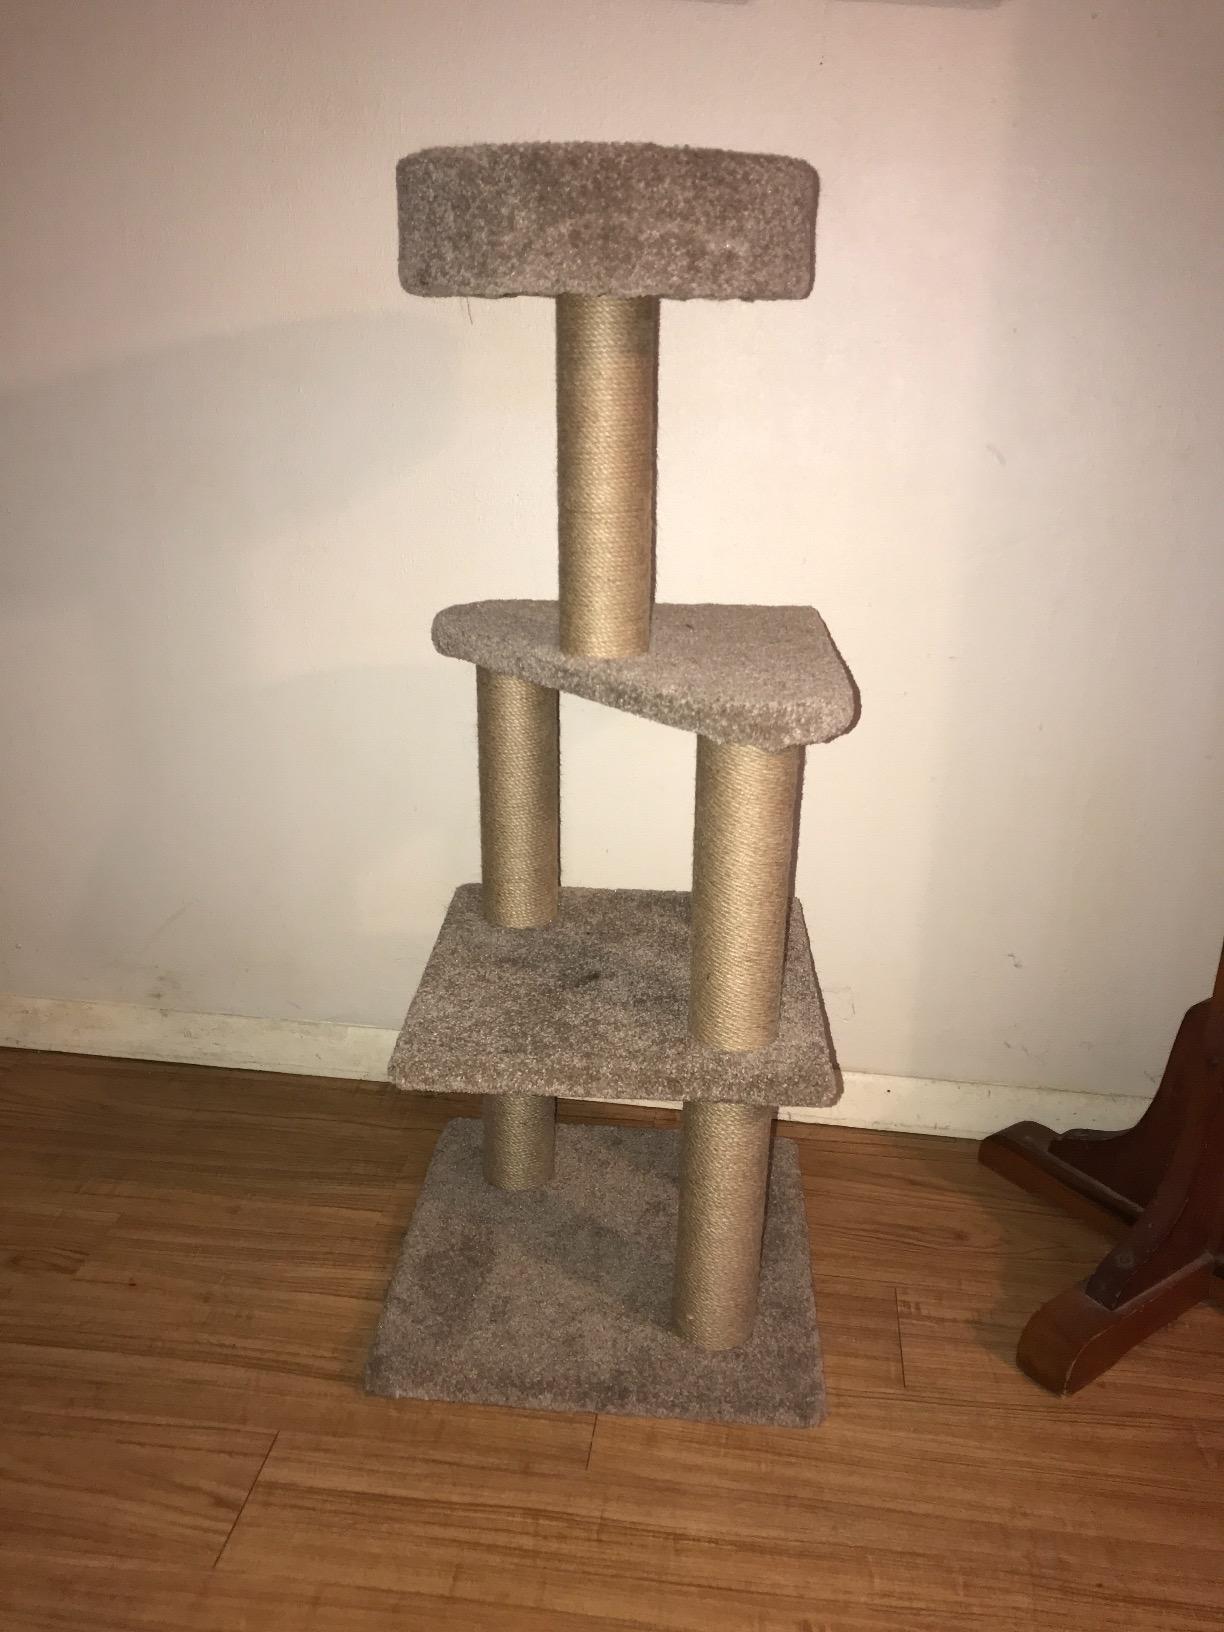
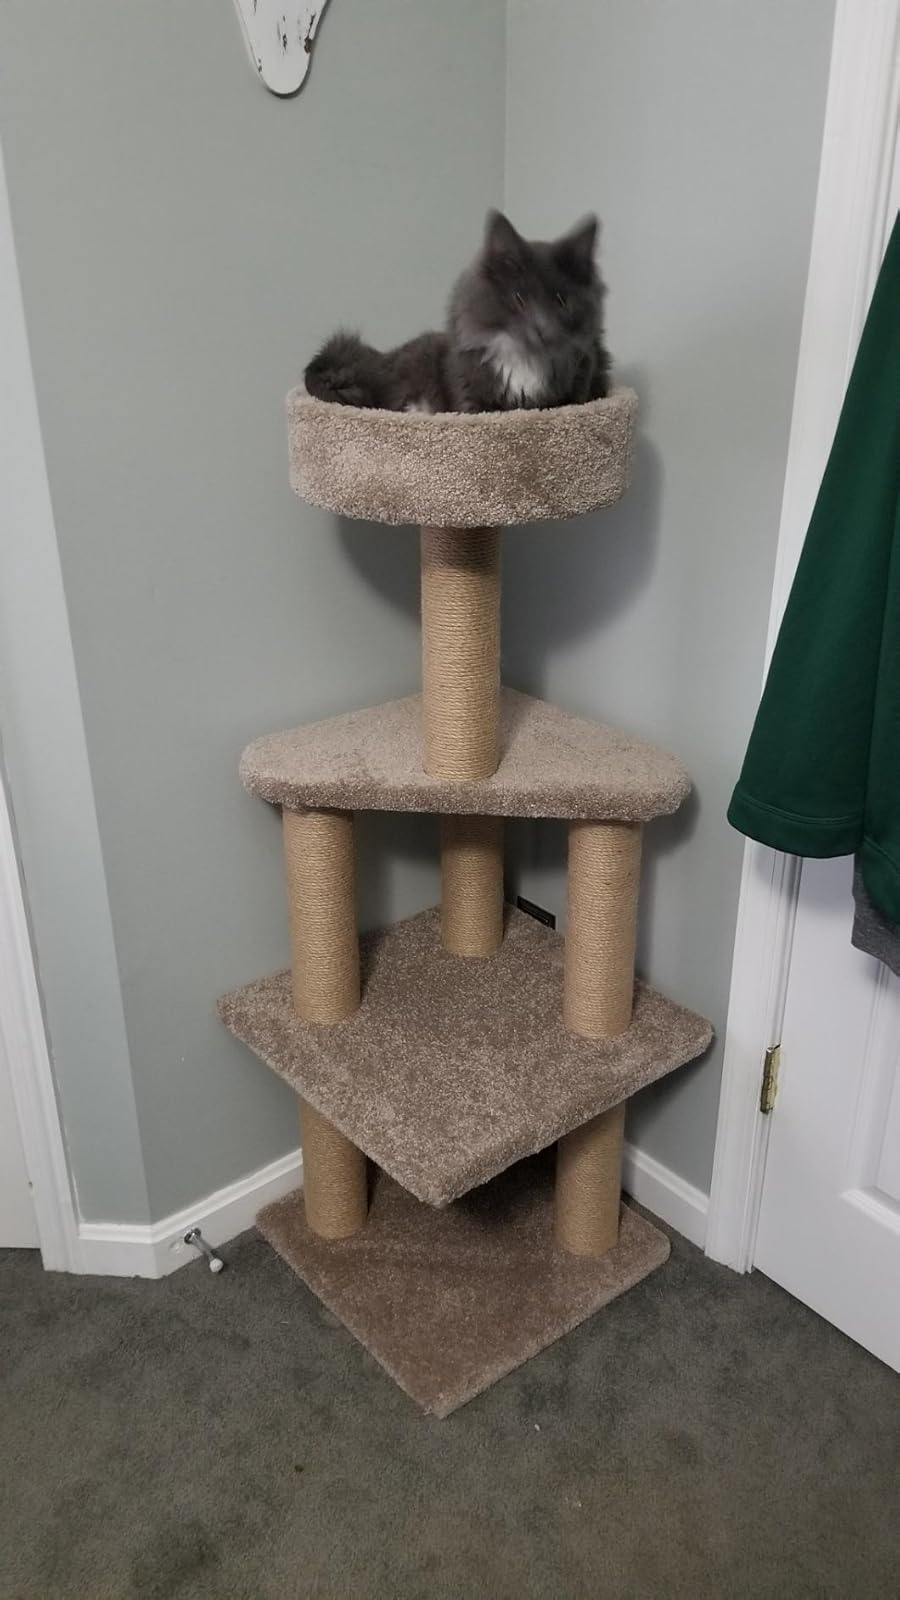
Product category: items_cat tree
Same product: yes